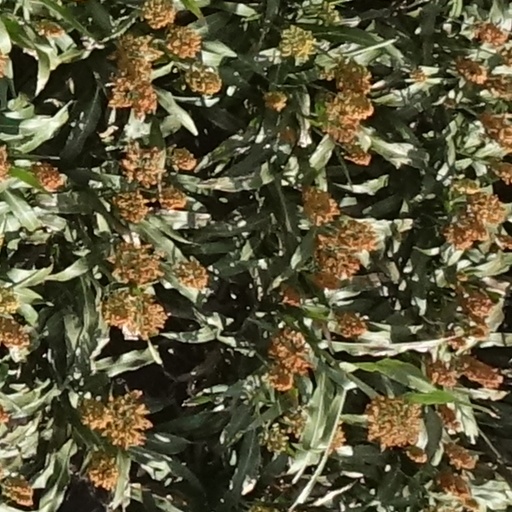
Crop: sorghum